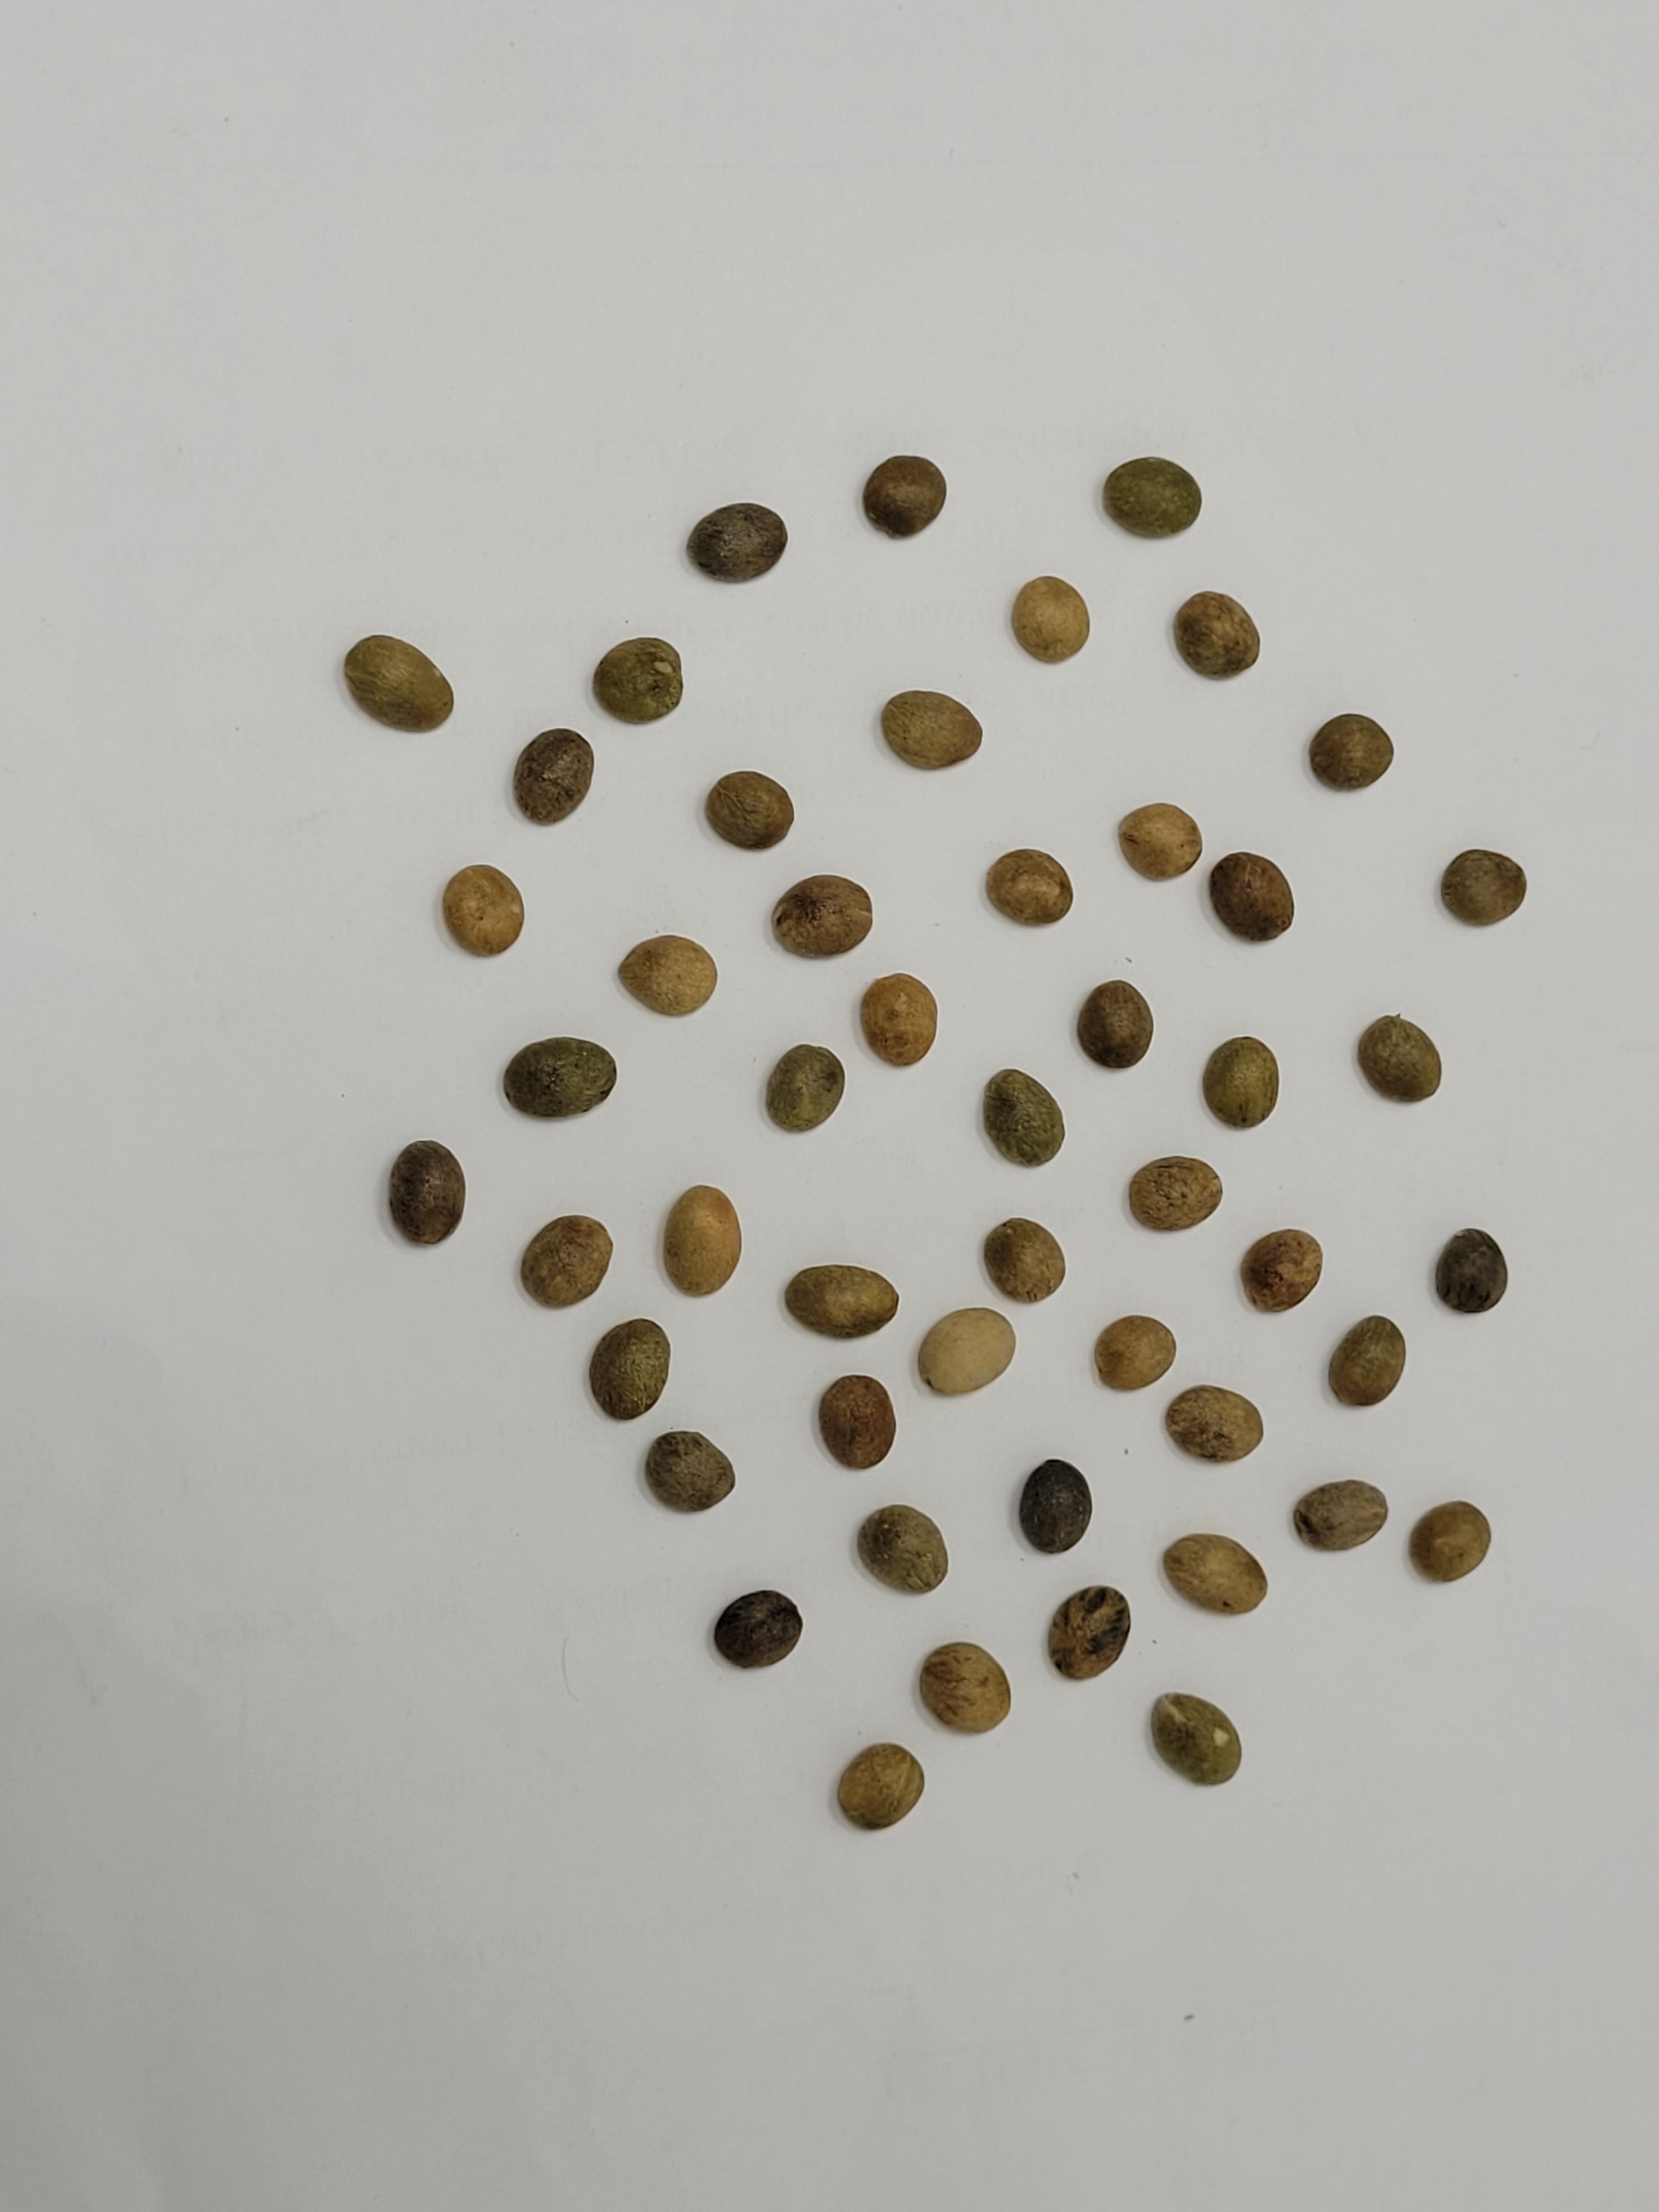
Coffee bean quality grade: AA